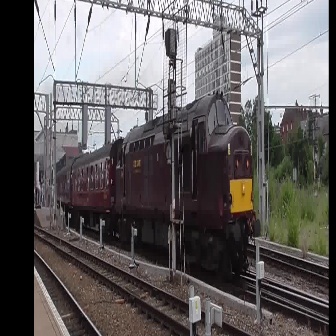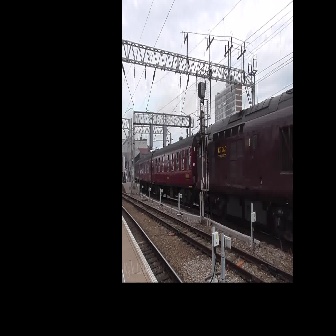
  Please identify the target specified by the bounding box [55,89,255,288] in the first image and locate it in the second image. Return the coordinates in [x_min,y_min,x_max,y_max] format.
Answer: [134,86,292,245]